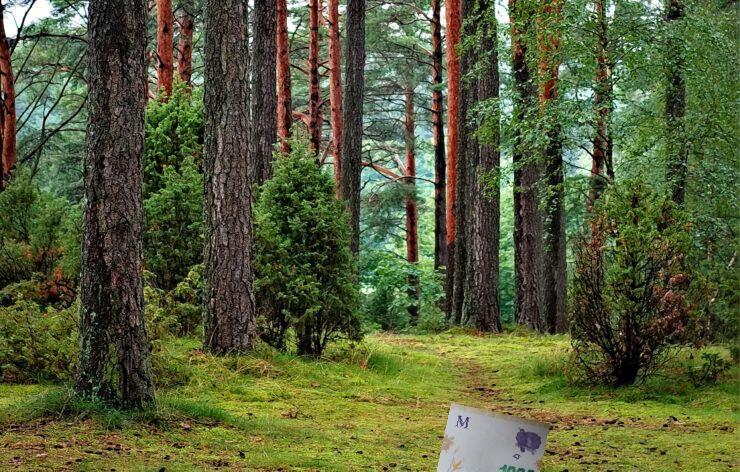
Denominación: 1000